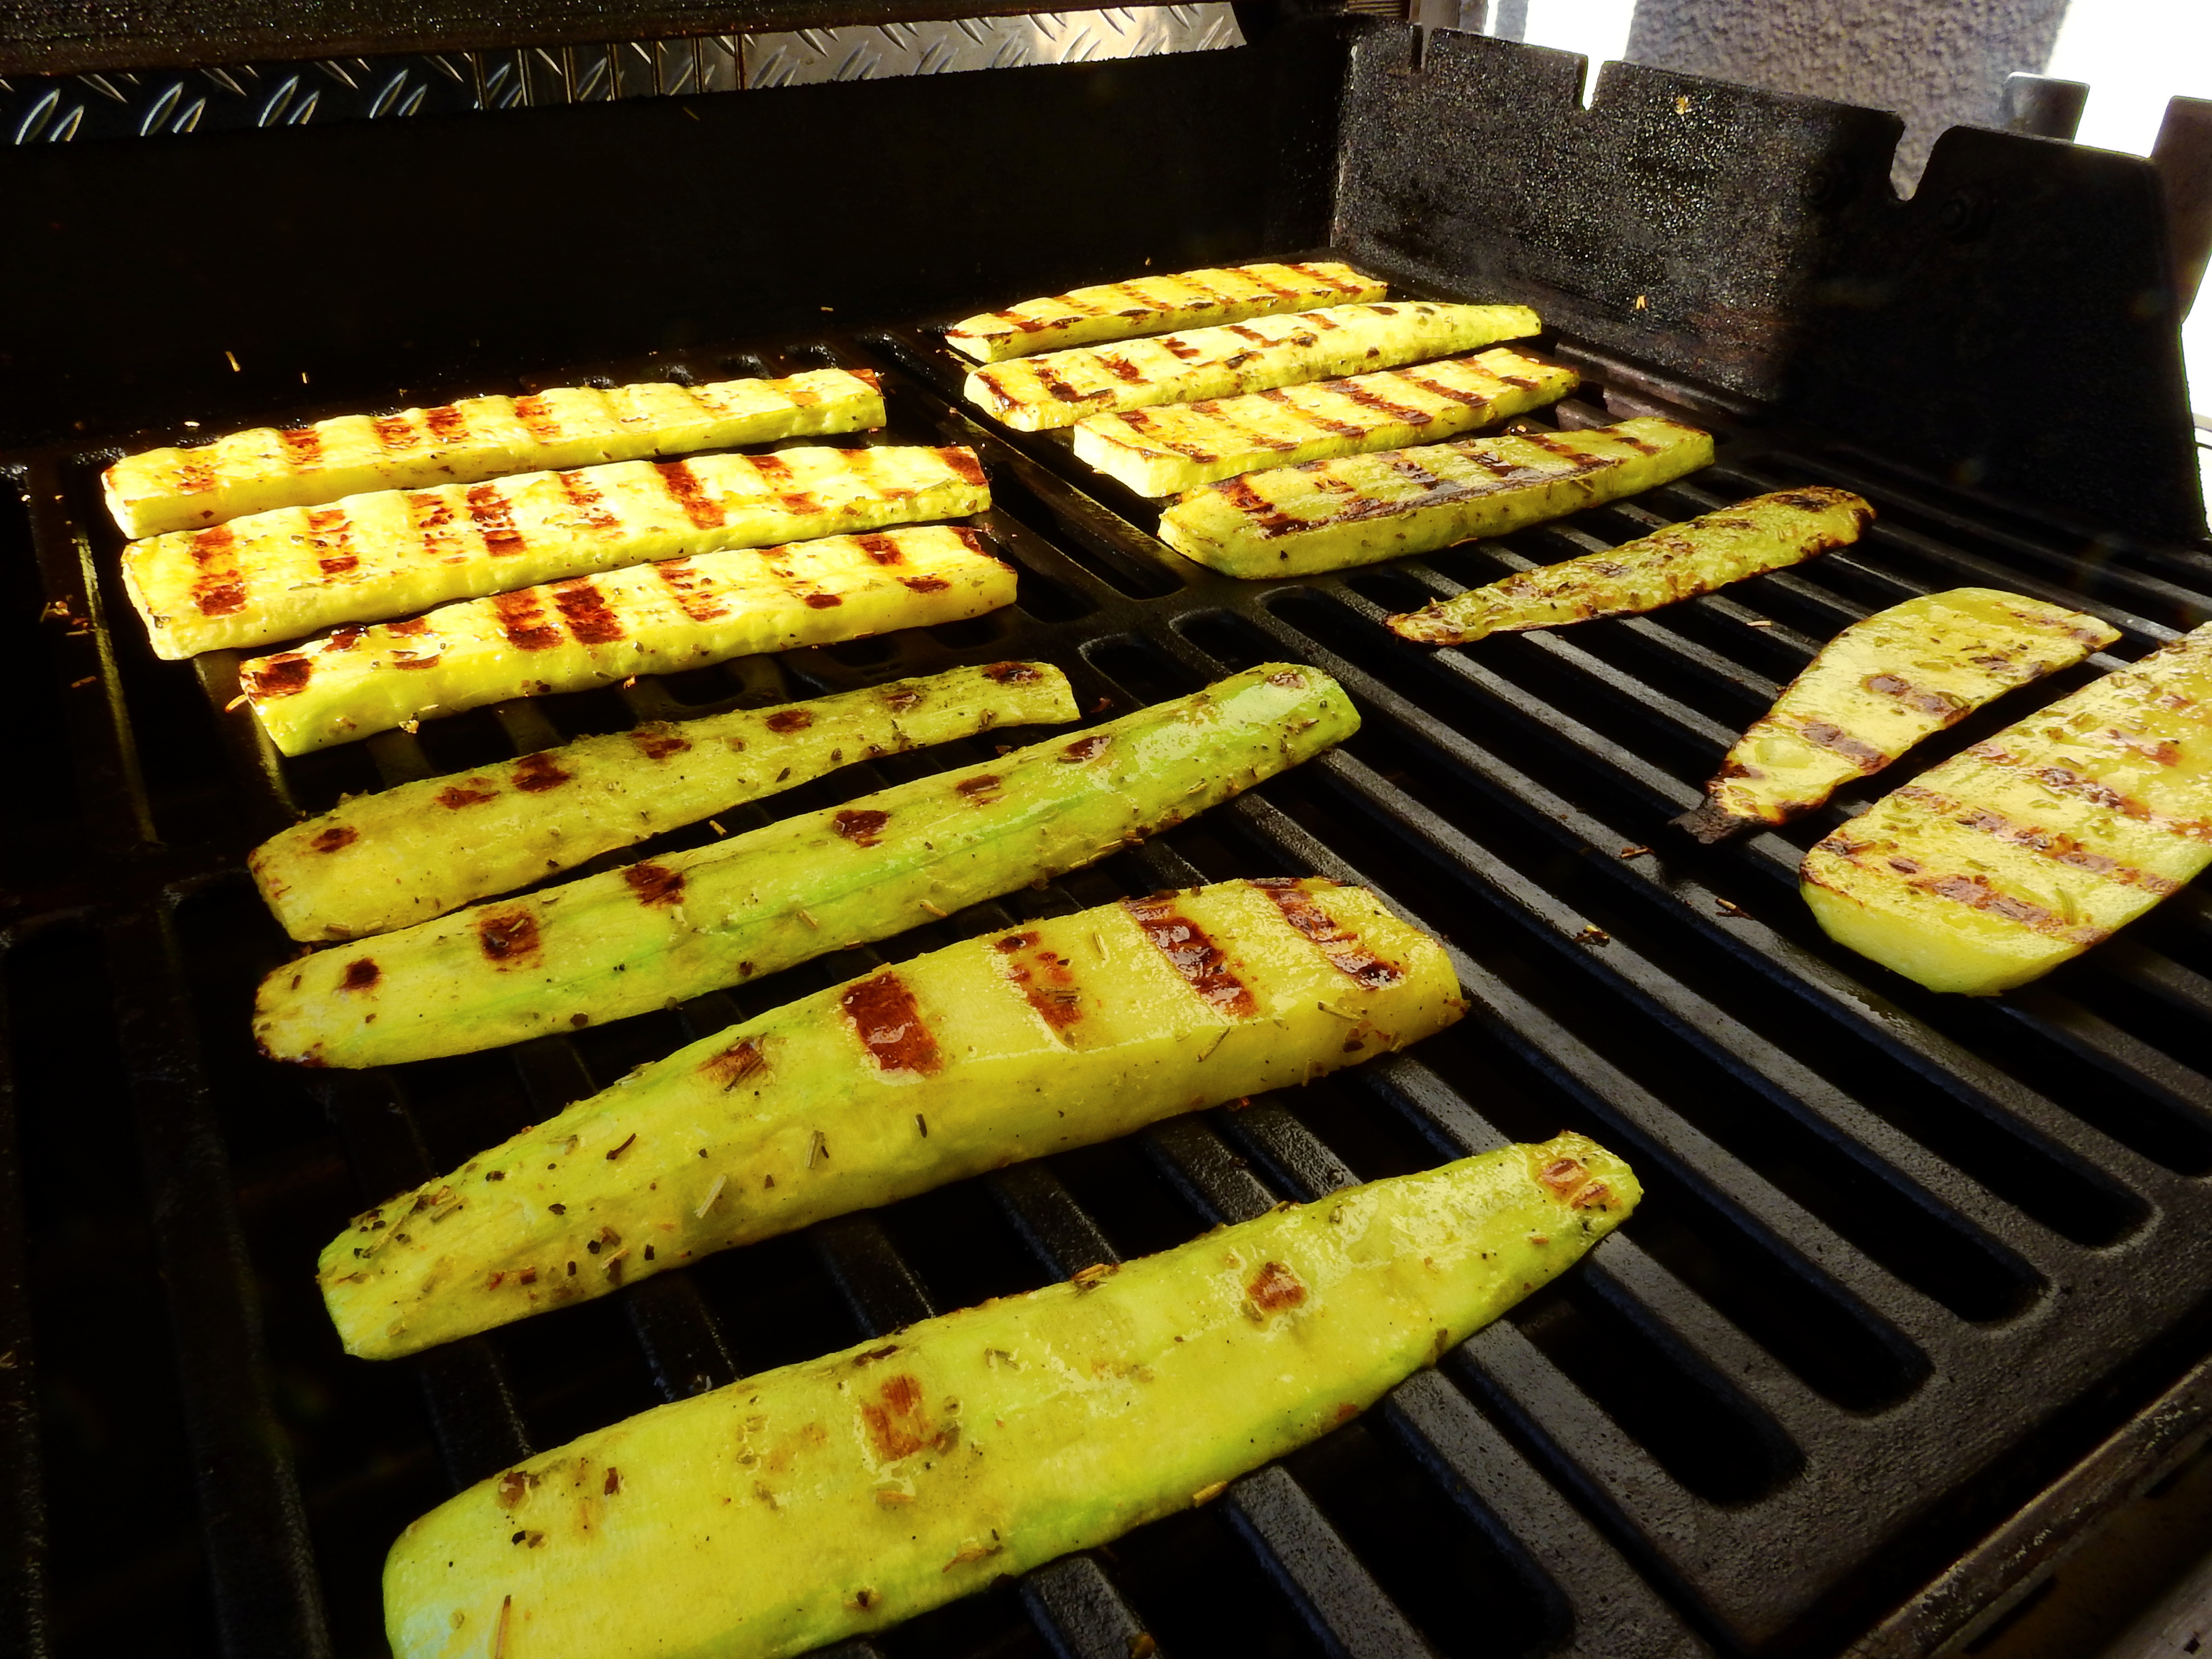
plant, dish, meal, food, produce, vegetable, healthy, eat, barbecue, cuisine, delicious, grill, vegetables, tasty, vegan, vegetarian, zucchini, dine, seasoned, grilled, corn on the cob, flowering plant, grilling, grilled vegetables, land plant, snack food